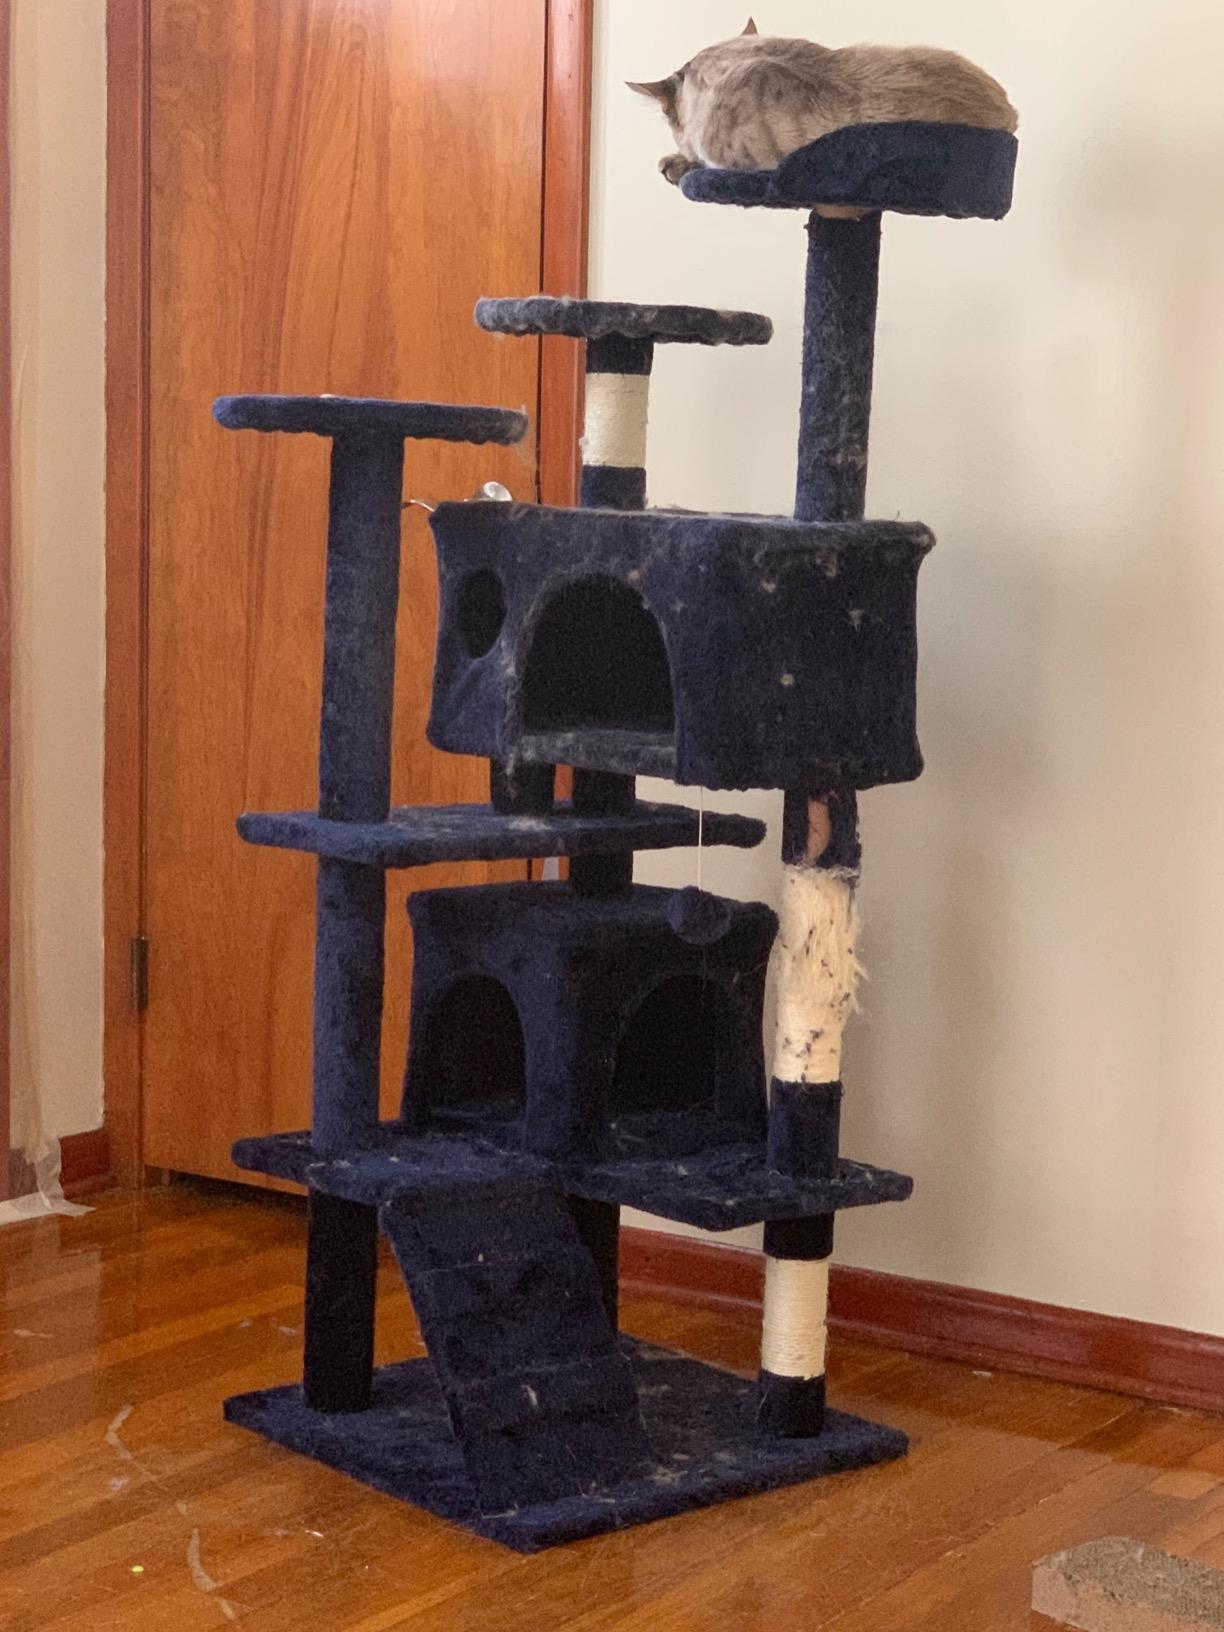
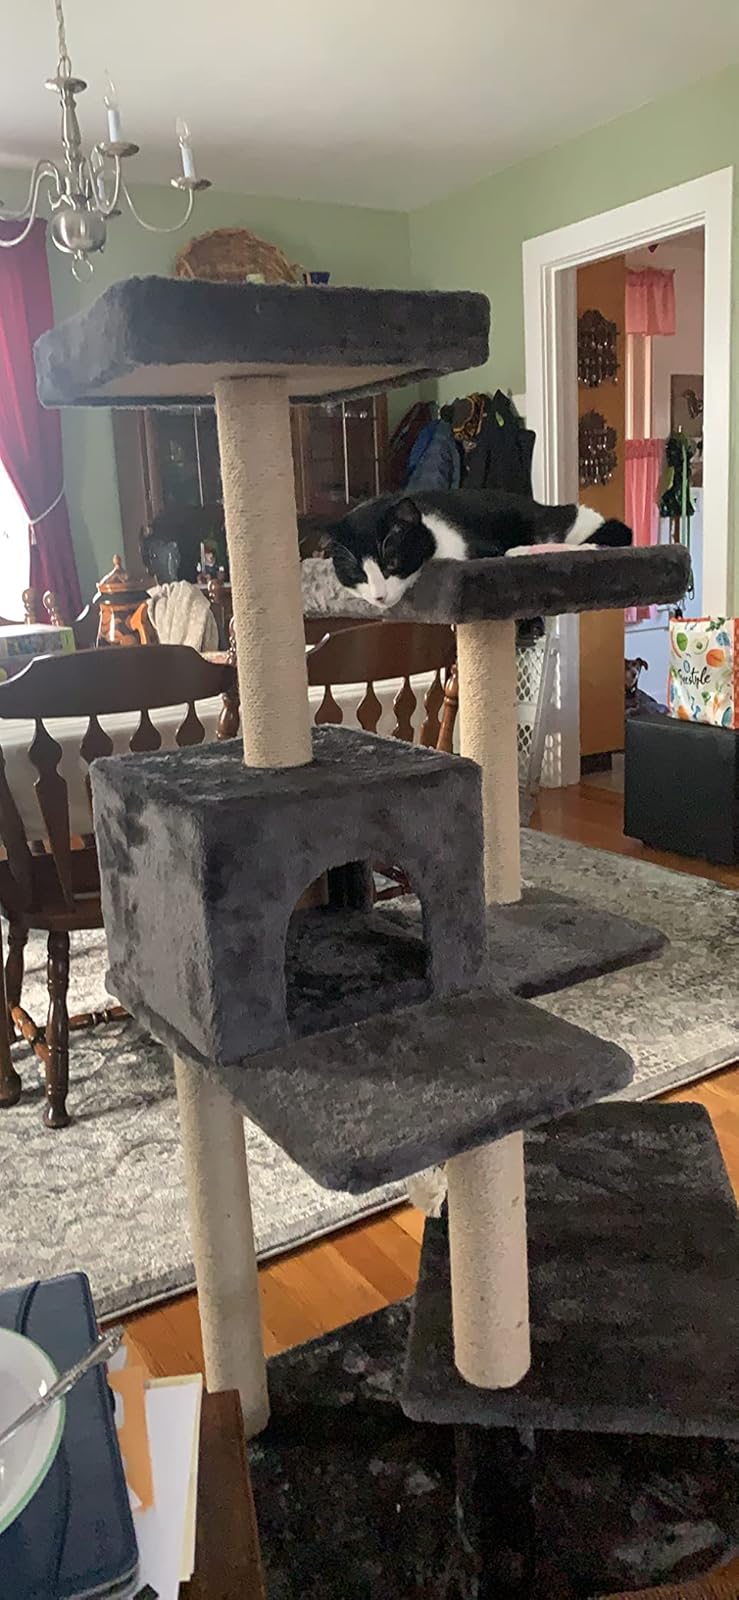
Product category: items_cat tree
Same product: no